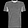
Label: T - shirt / top